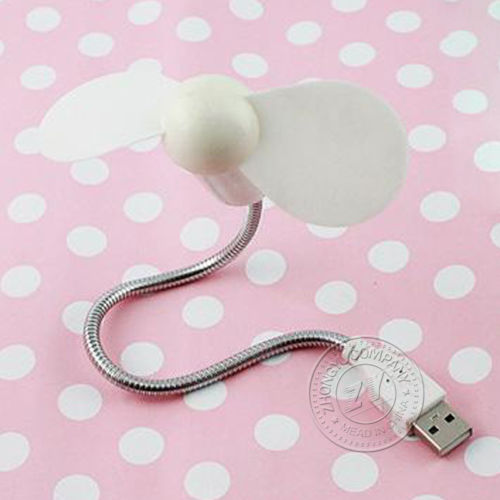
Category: fan